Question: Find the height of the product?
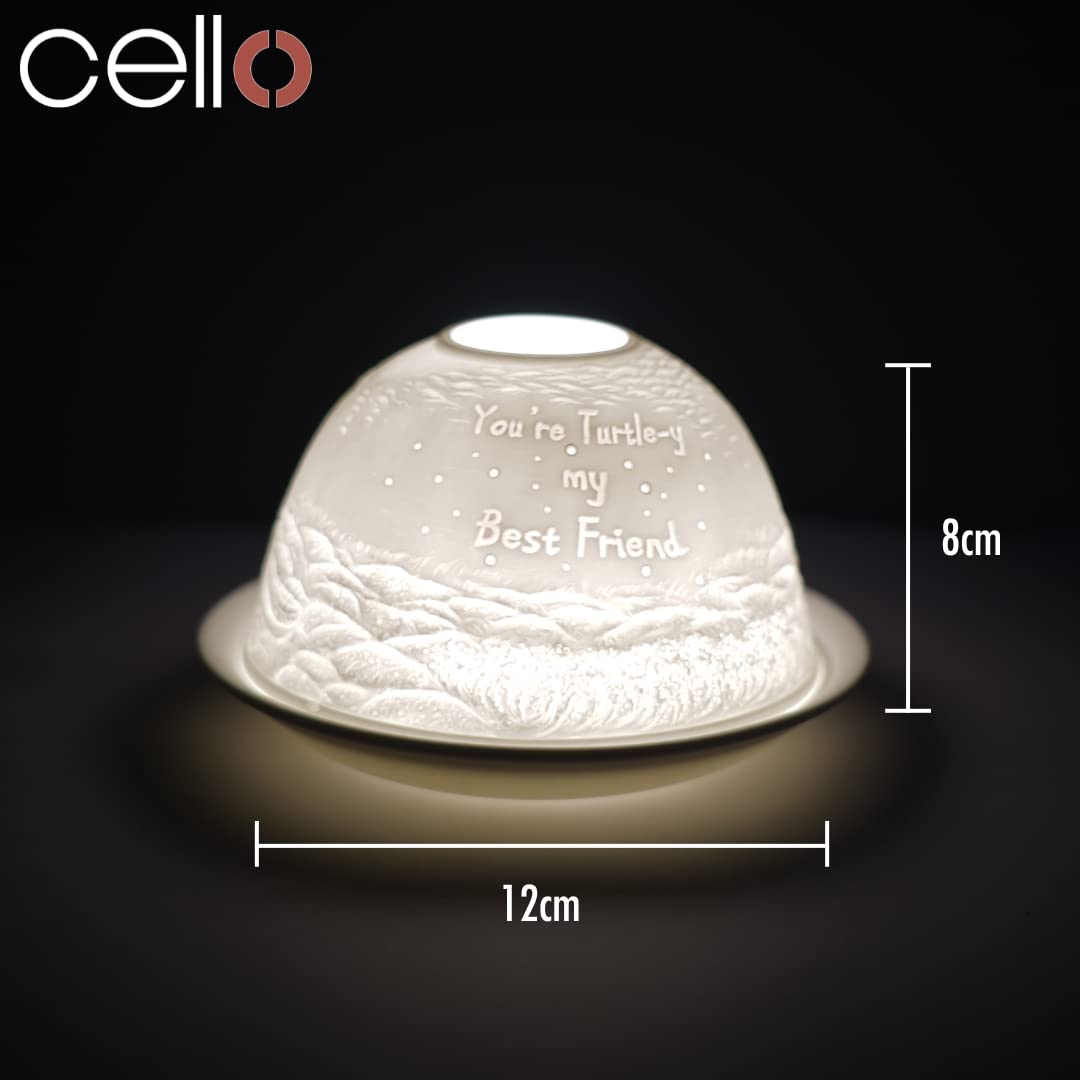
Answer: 8.0 centimetre